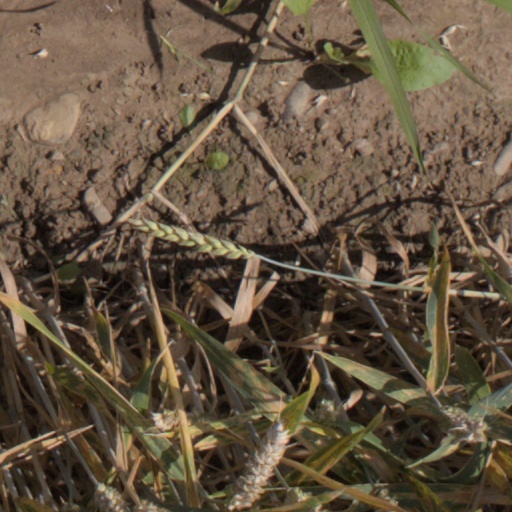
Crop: wheat